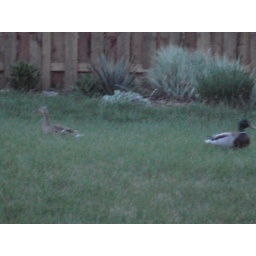
My parents house has ducks that stop by everyday and eat bird seed.